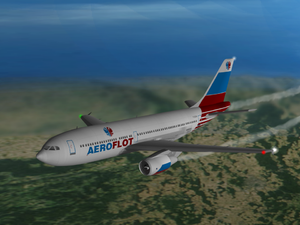
Le vol Aeroflot 593 était un vol entre l'aéroport international Cheremetievo de Moscou et l'aéroport international Kai Tak à Hong Kong. Le 23 mars 1994, l'Airbus A310 qui assurait ce vol s'est écrasé lors de la phase de croisière du vol. Les 63 passagers et 12 membres d'équipage sont morts dans l'accident.